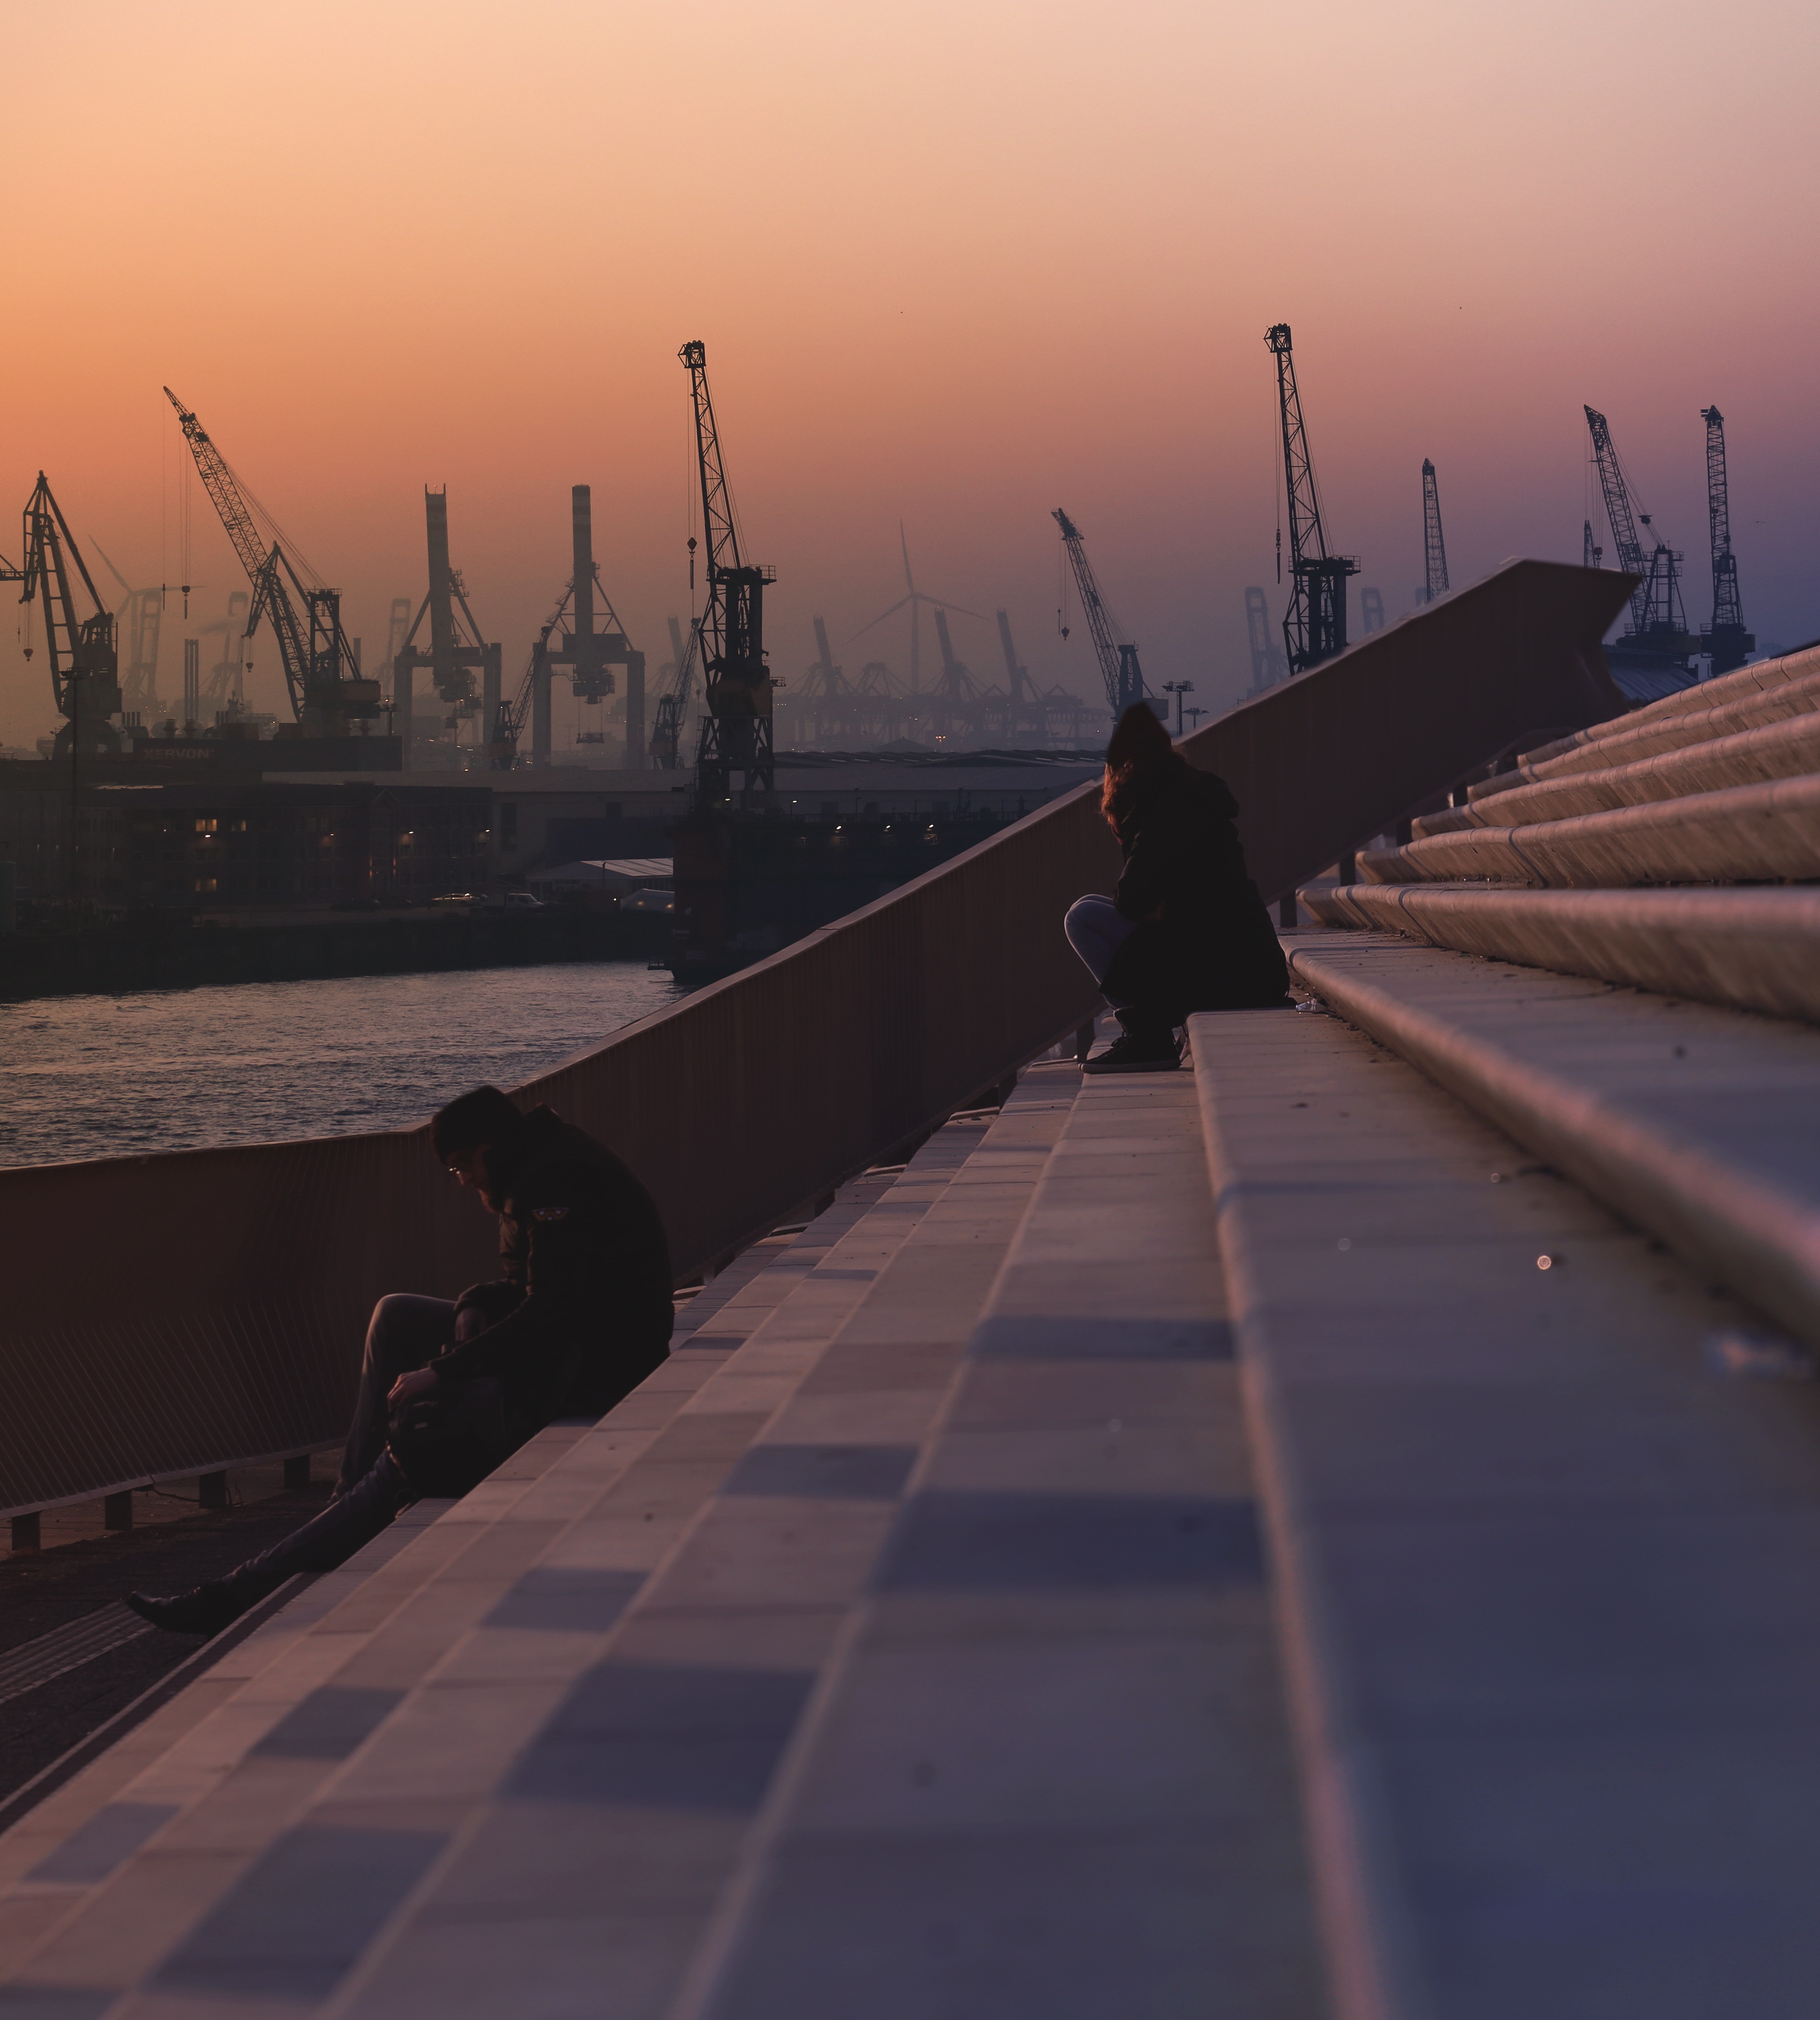
atmospheric phenomenon, sunrise, sunset, horizon, dawn, morning, evening, dusk, sea, reflection, pier, sunlight, shape, bridge